7 South African Infantry Division

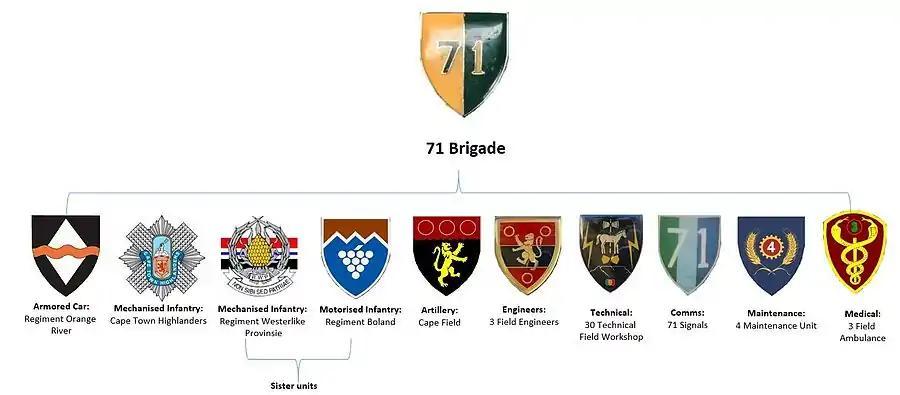
SADF 7 Division 71 Brigade associated units

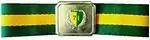
SADF 7 Division 71 Brigade stable belt

72 Motorised Brigade was established in Kensington, Johannesburg 72 Motorised Brigade appears to have been made up of the following units, soon after formation in 1972. Infantry included 1st Battalion, Transvaal Scottish, the South African Irish Regiment, and the Johannesburg Regiment, artillery was provided by the Transvaal Horse Artillery, armour by the 1 Light Horse Regiment, engineer support by 12 Field Squadron SAEC, signals by 72 Signals Unit SACS, and service support by 31 Field Workshop and 7 Maintenance Unit.